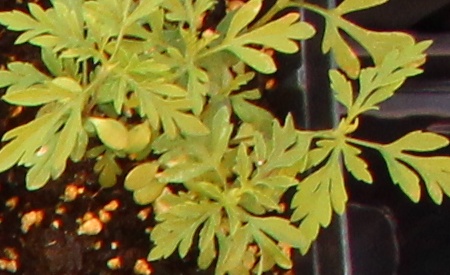
Label: Ragweed